Cucurucho

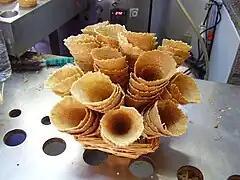
Cucuruchos or cones.

The conical container, whether cardboard or of another type, is also known as a cucurucho. The song in question is “El manisero” (“The Peanut Vendor”), which in Spanish the lyrics say: don't go to sleep, without eating a “peanut cone” (“cucurucho de maní“).